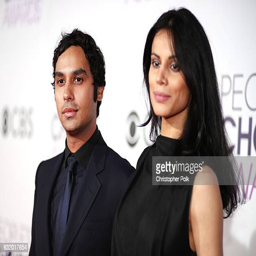
actor and model attend awards